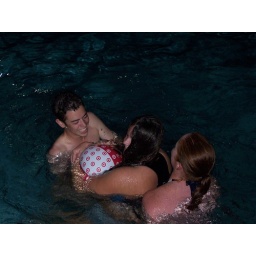
Jeff, Katie, and Cristina wrestle over the beach ball in the hotel pool.